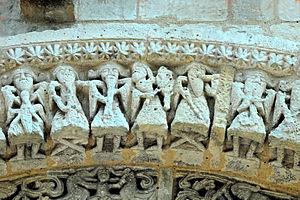
L'abbaye Saint-Pierre est une ancienne abbaye catholique situé sur la commune de Vertheuil, dans le département de la Gironde, en France.